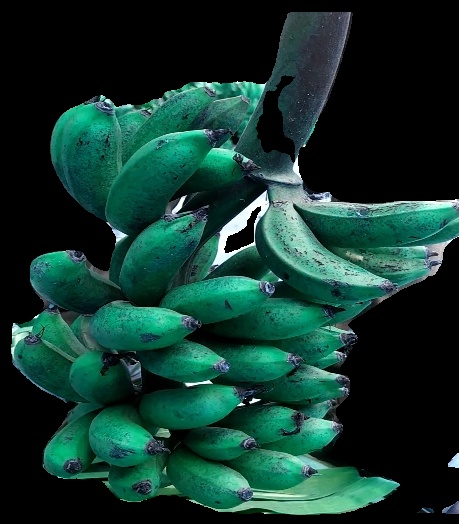
Variety: rasbale
Grade: grade3